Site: brandenburg
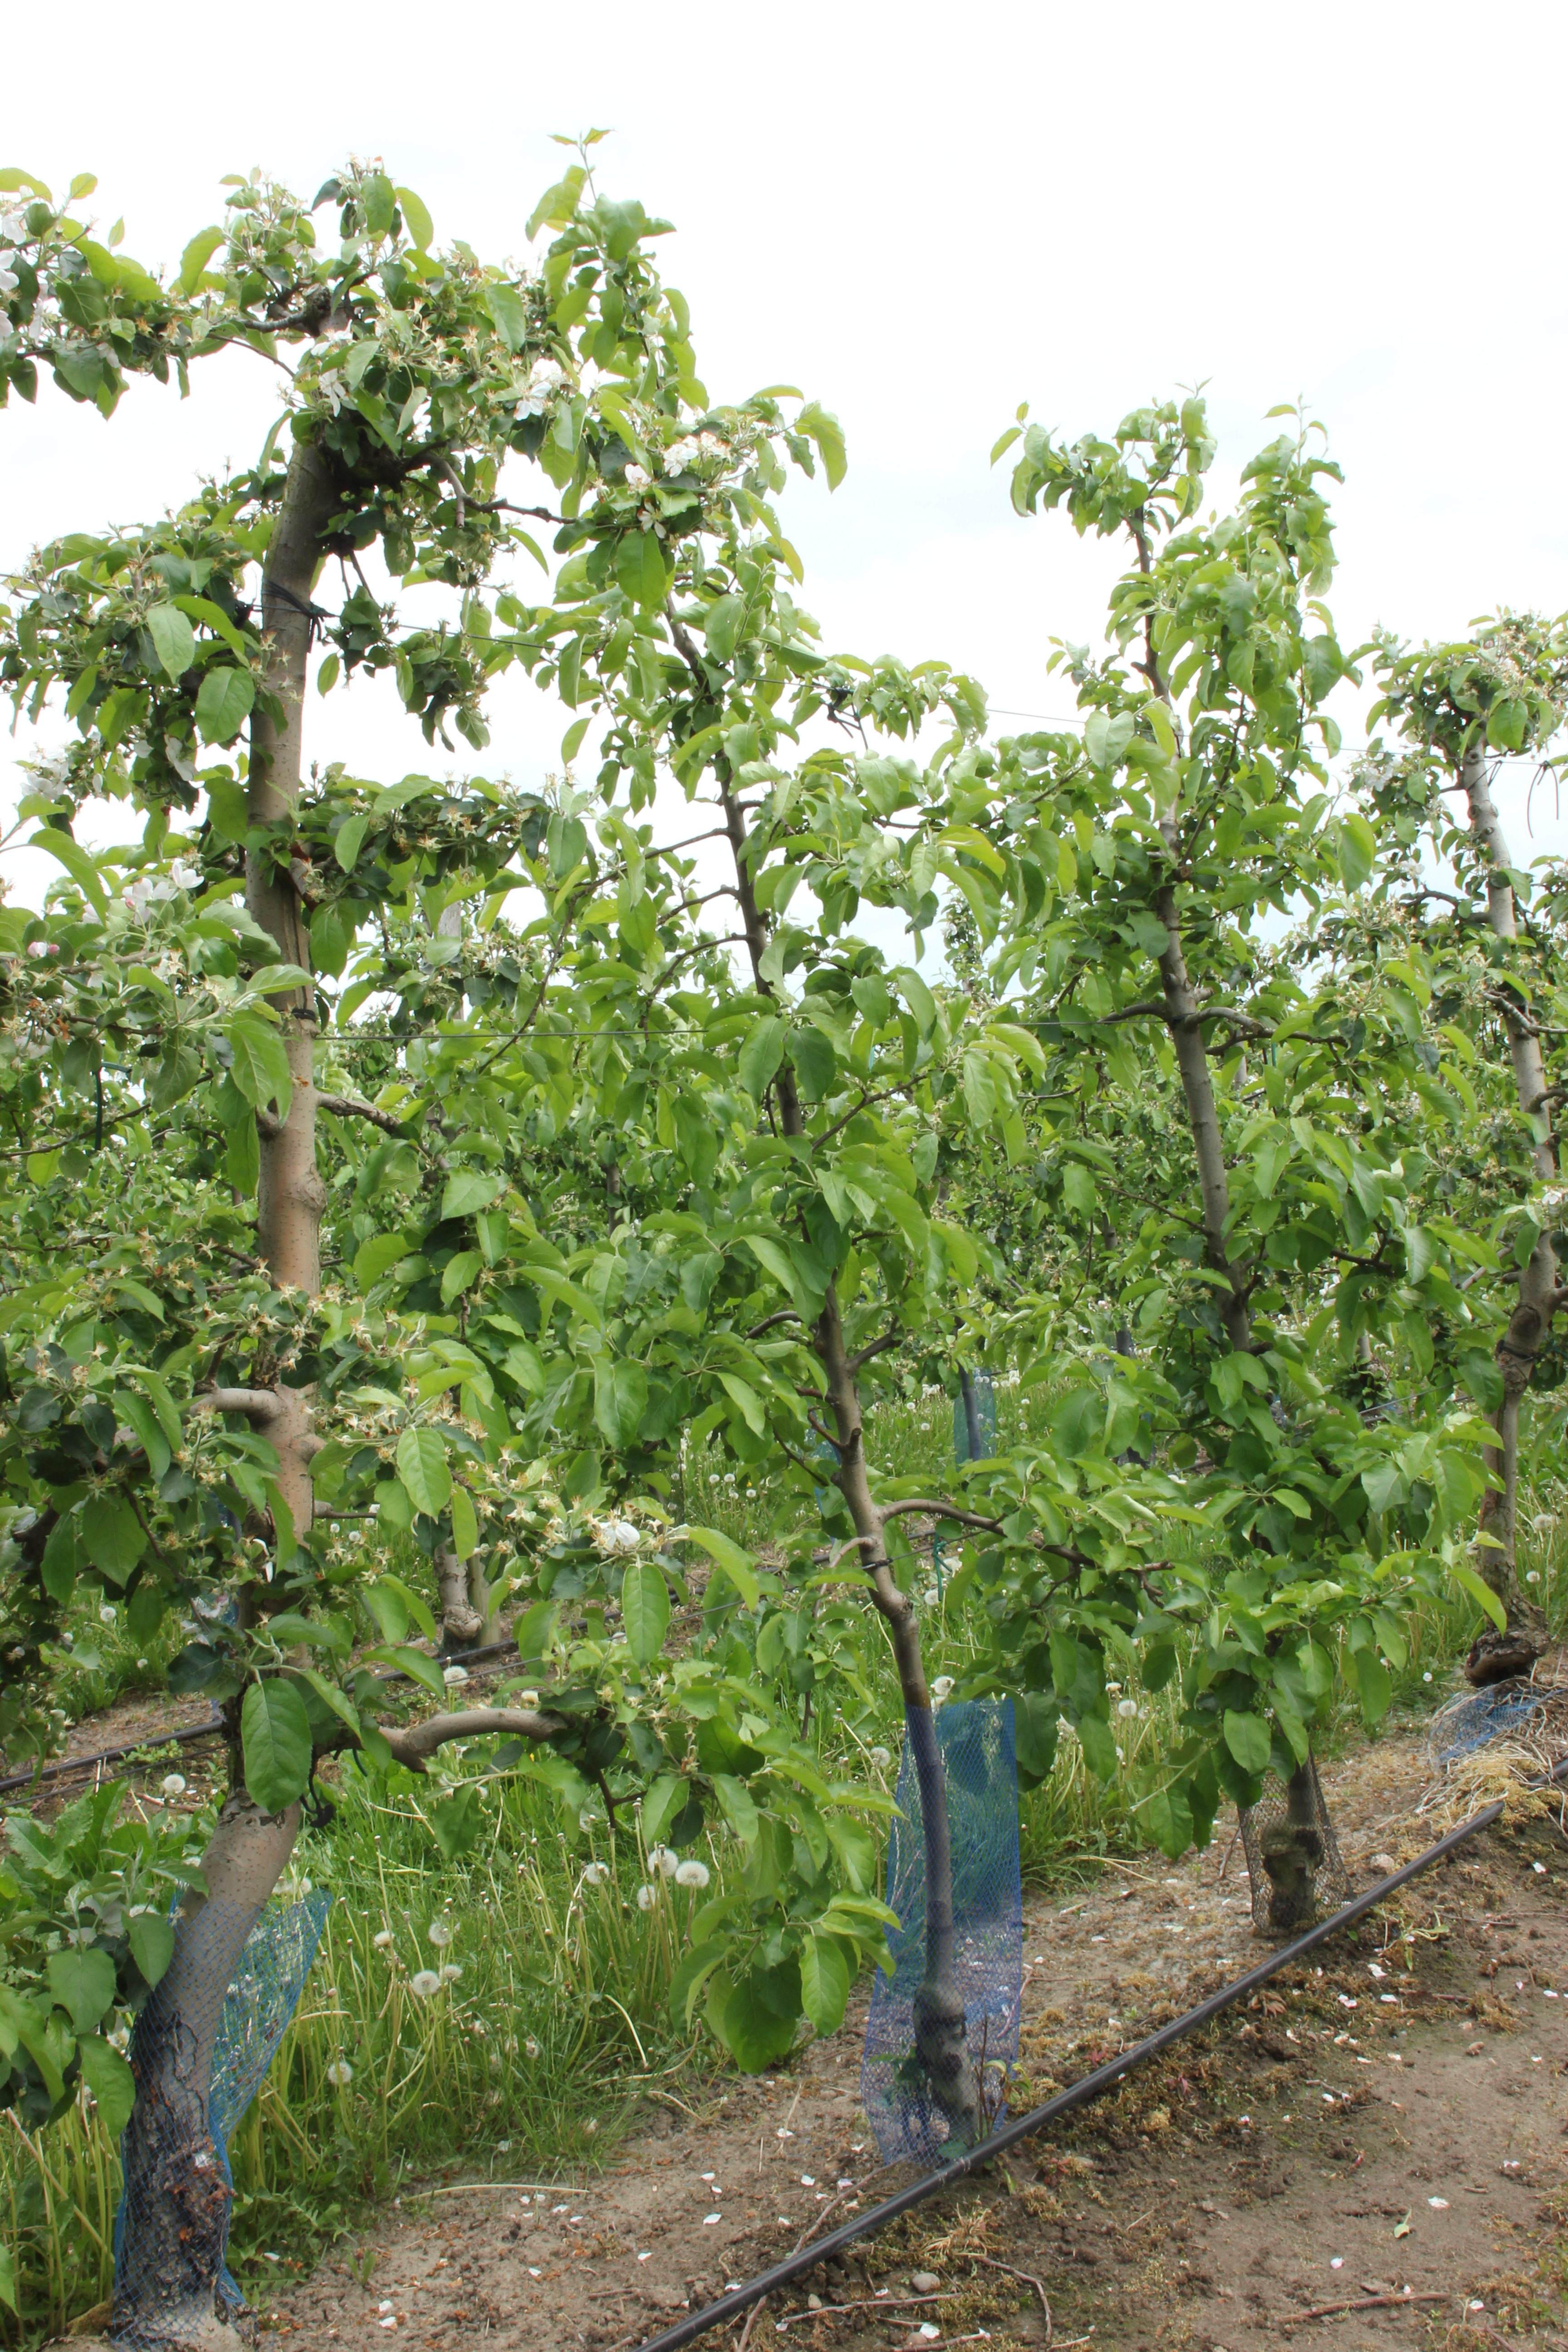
Growth stage (BBCH 67): Flowering